Anthony Browne (1552–1592)

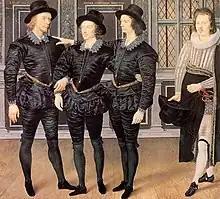
″The Brothers Anthony, John und William Brown″ by English painter Isaac Oliver, signed with monogram, inscribed and dated 1598, Burleigh House

On 19 February 1565/66, at the age of thirteen, Browne's twin sister, Mary, had married, from their father's house in London, Henry Wriothesley, 2nd Earl of Southampton. On 1 November 1573, a month after Mary had given birth to her son, Henry, the 2nd Earl wrote to Sir William More that he and his wife would stop at Loseley on their journey to London, which they were making in the company of "my brother Anthony Browne and his wife".